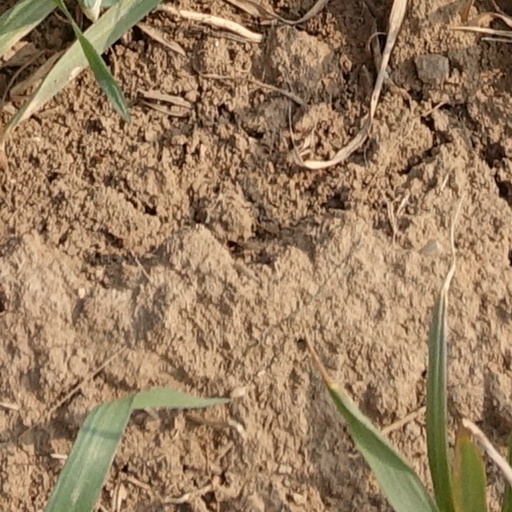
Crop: wheat